Don't Tell Comedy

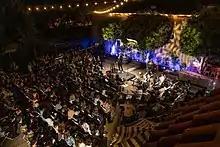
Daniel Webb performing at a Don't Tell Comedy show in November 2021

The typical Don't Tell Comedy show is held in a non-traditional venue with an average of five comedians, running for roughly 90 minutes. When selling tickets to events, only the date, time, and neighborhood are advertised. The specific location is later revealed on the day of the show. The final lineup is only known at the actual show.